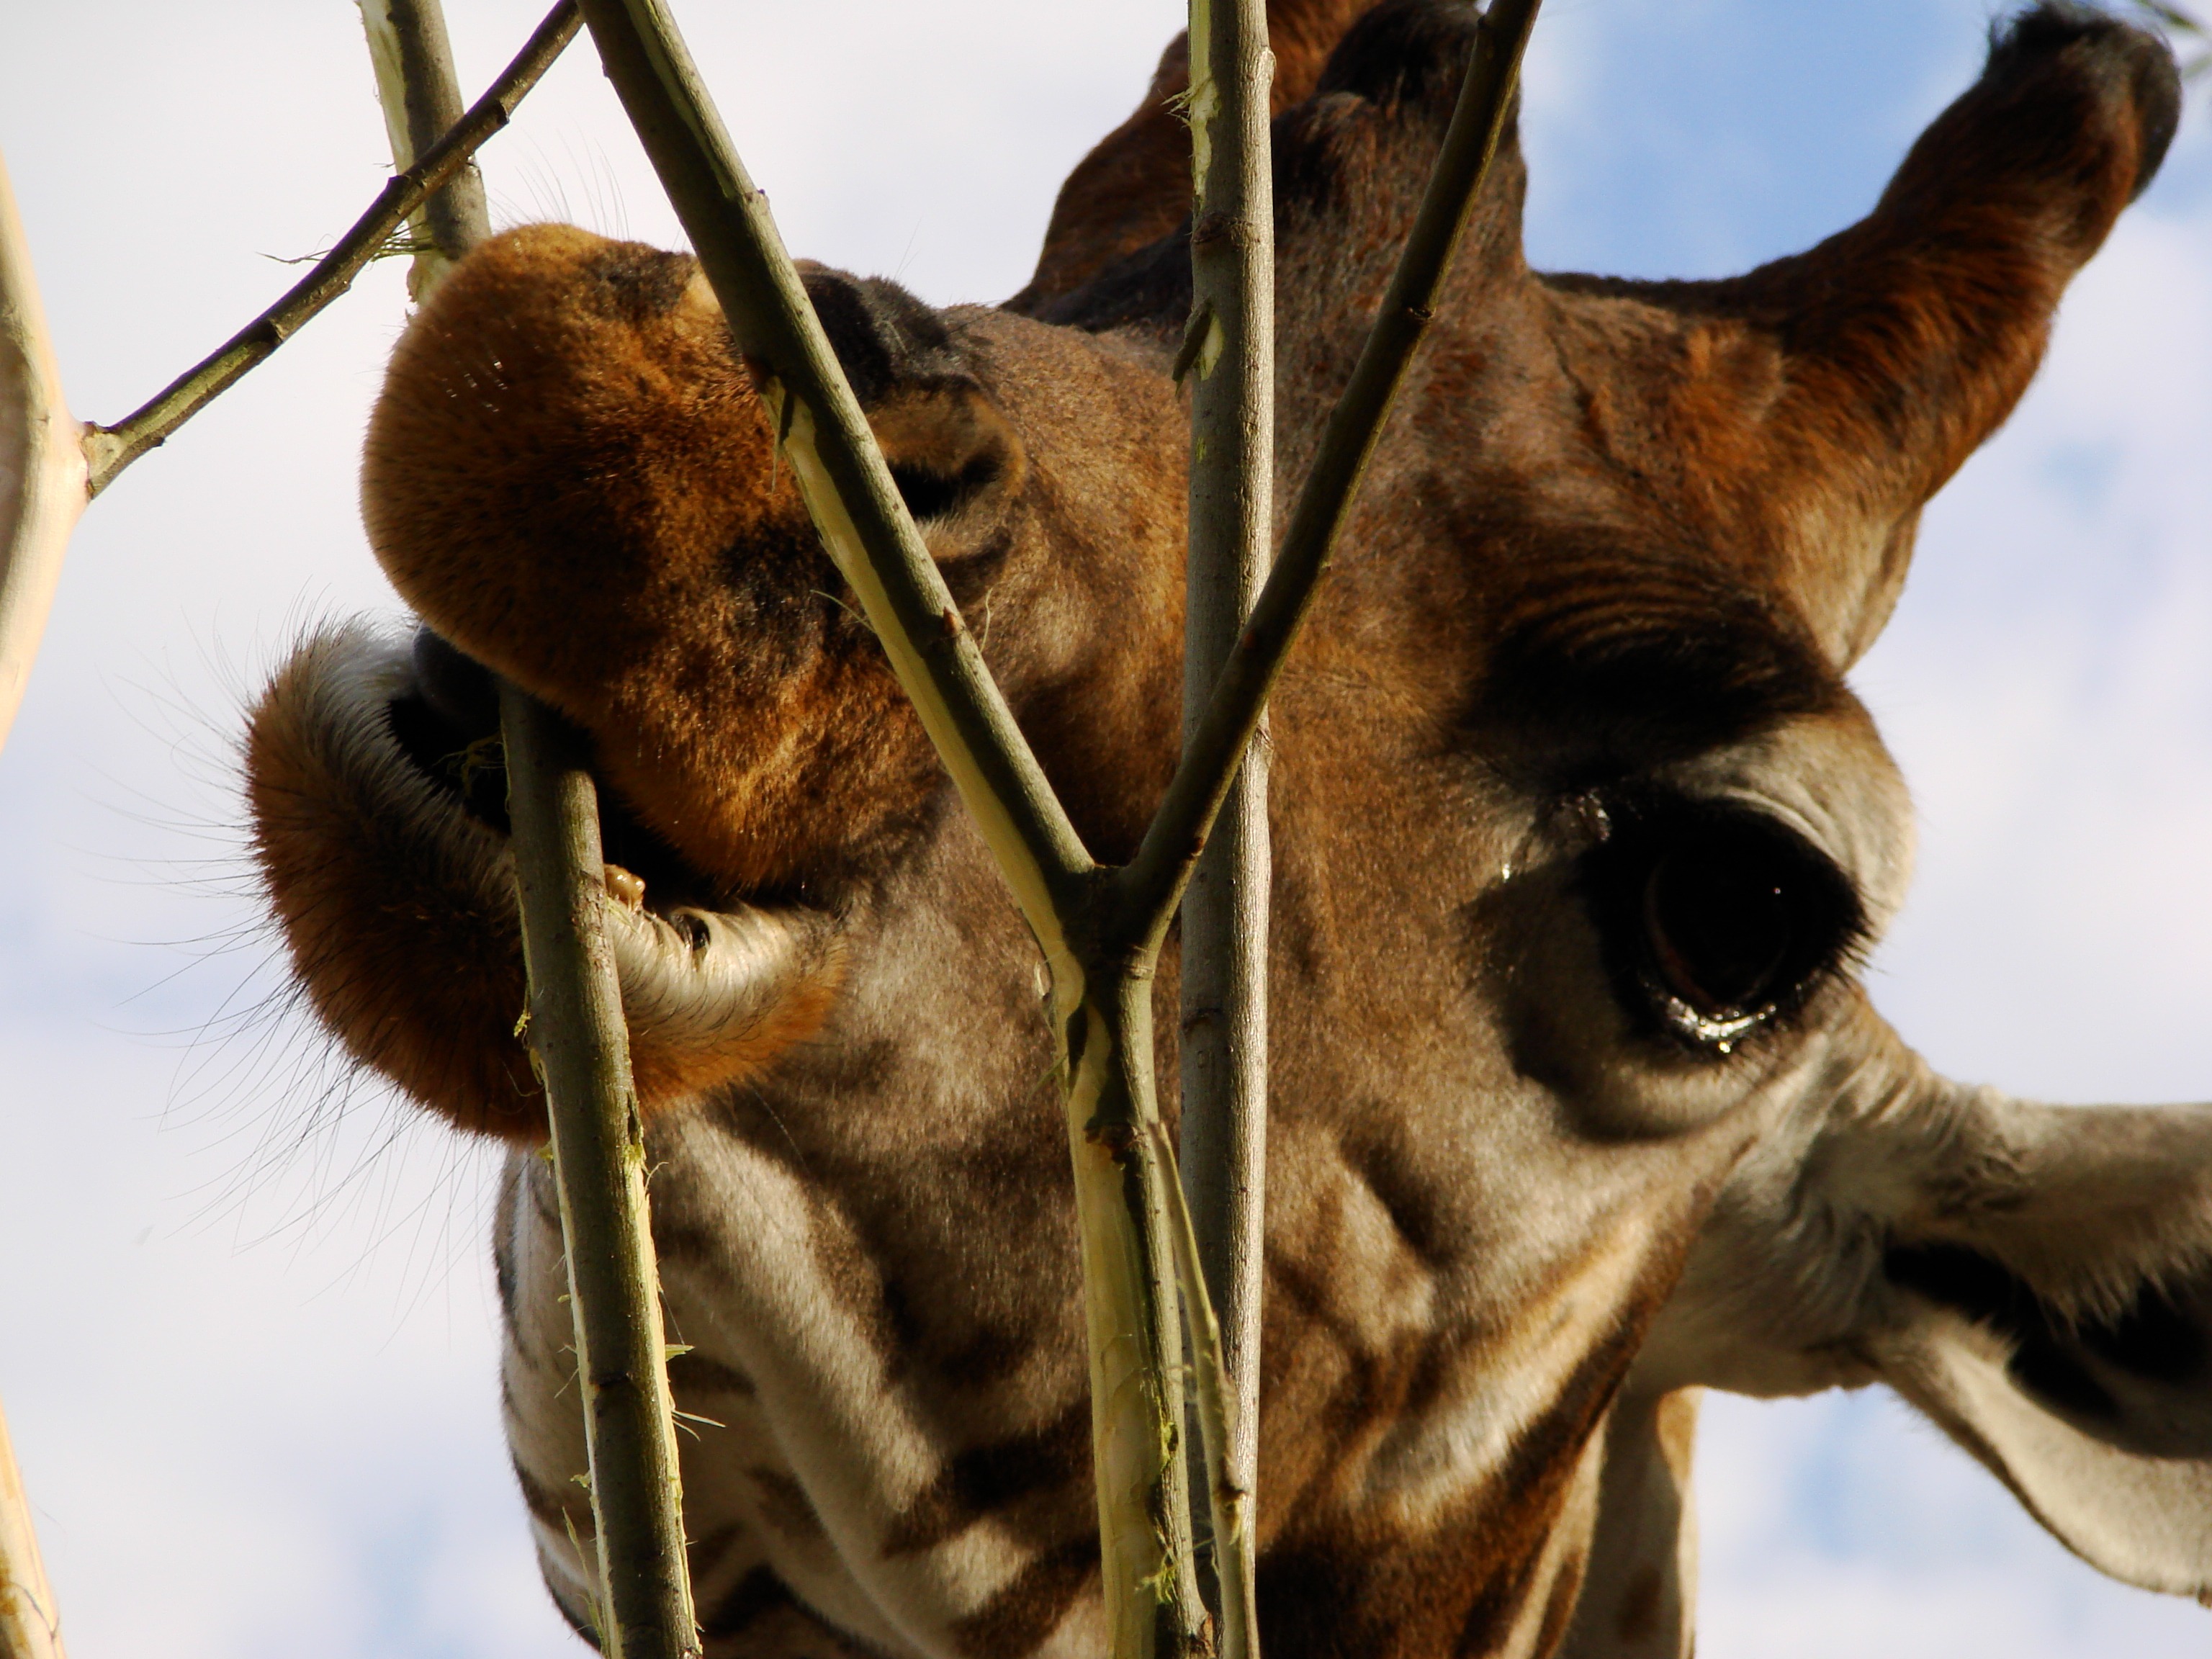
wildlife, zoo, africa, mammal, eat, fauna, close up, giraffe, head, vertebrate, giraffidae, long jibe